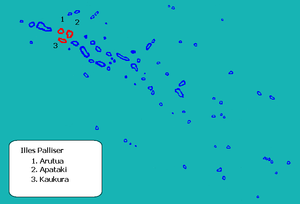
Les Îles Palliser sont un groupe d’îles au nord-ouest de l’archipel des Tuamotu, en Polynésie française.